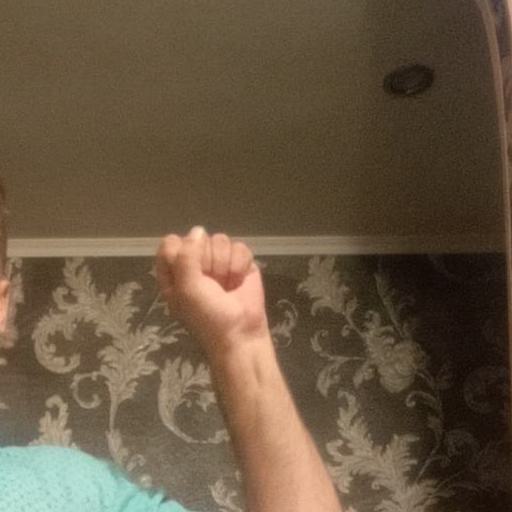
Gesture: fist